Boneo, Victoria

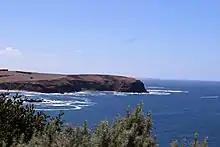
Boneo view

Boneo is a locality on the Mornington Peninsula in Melbourne, Victoria, Australia, approximately south of Melbourne's Central Business District, located within the Shire of Mornington Peninsula local government area. Boneo recorded a population of 314 at the 2021 census.